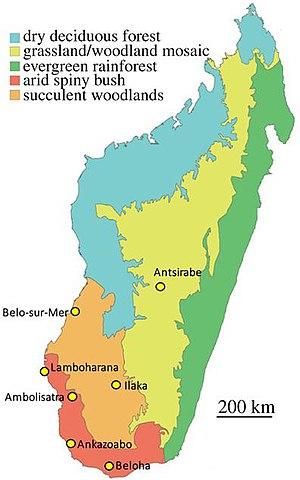
Mullerornis est un genre éteint d’« oiseaux-élephants » de la famille des Aepyornithidae, ordre des Aepyornithiformes, ayant existé à Madagascar jusque vers le XIIIe siècle.